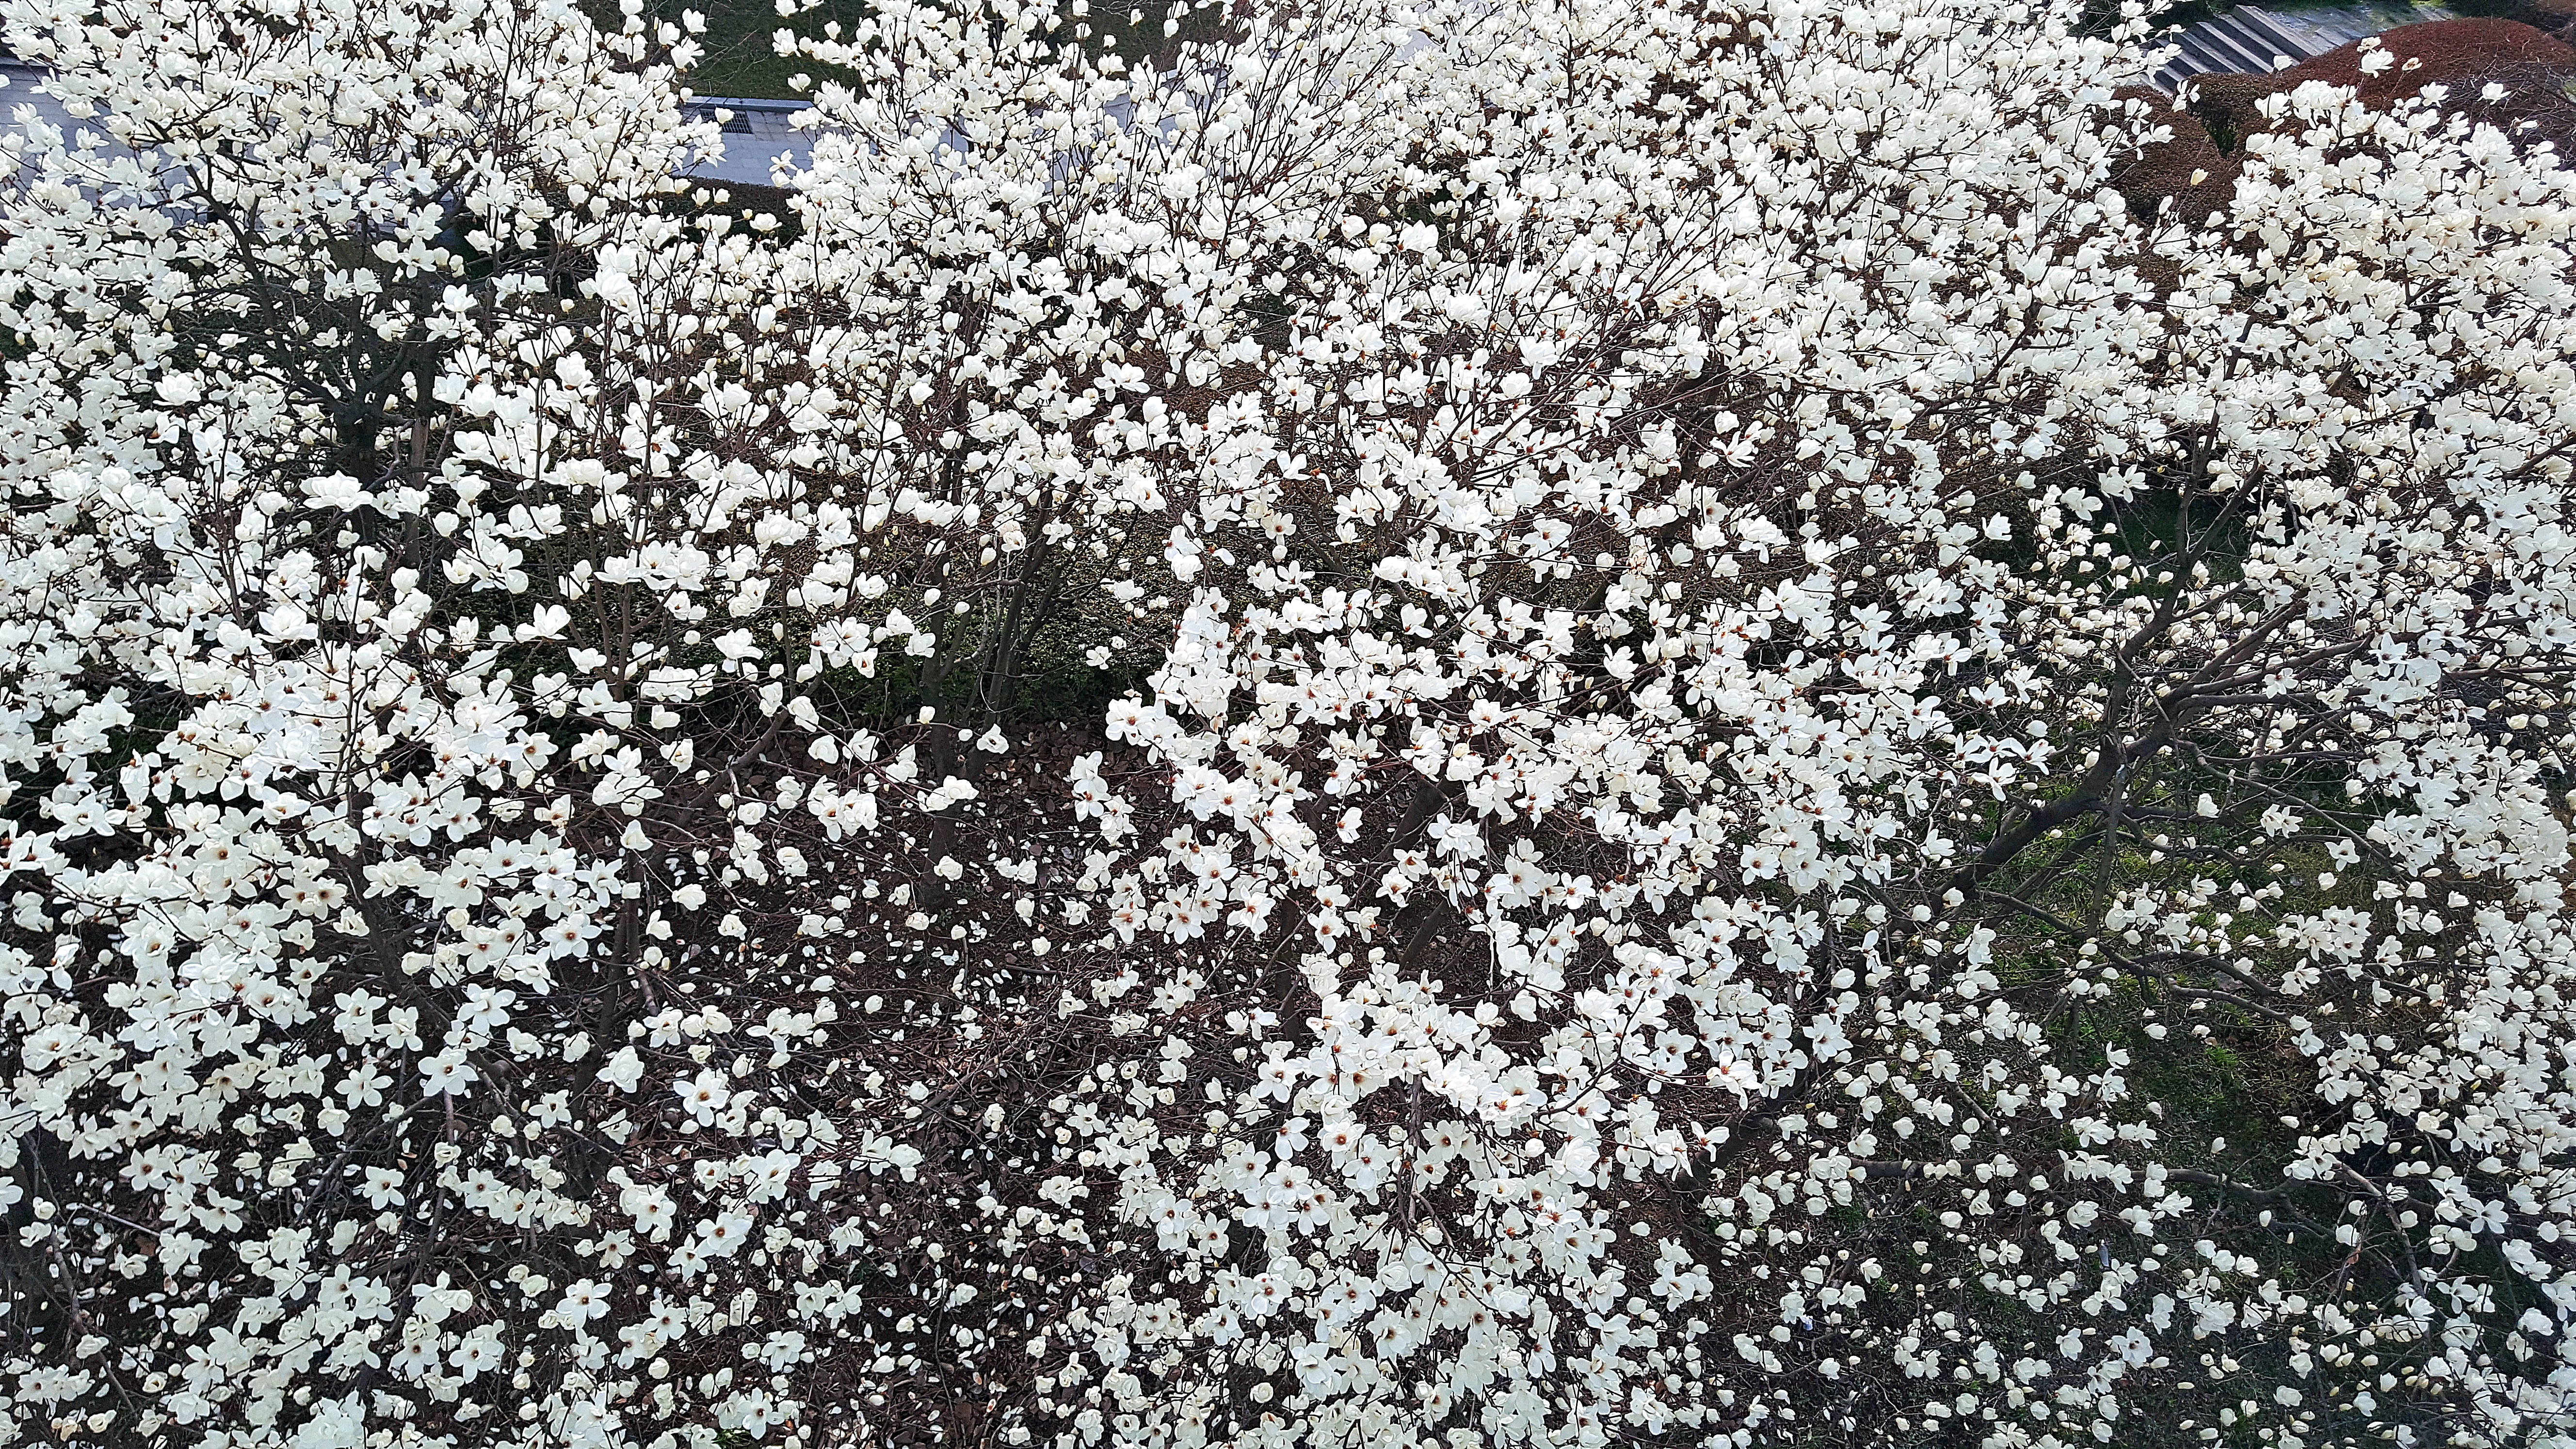
flower, plant, spring, blossom, tree, black and white, monochrome photography, wildflower, pattern, monochrome